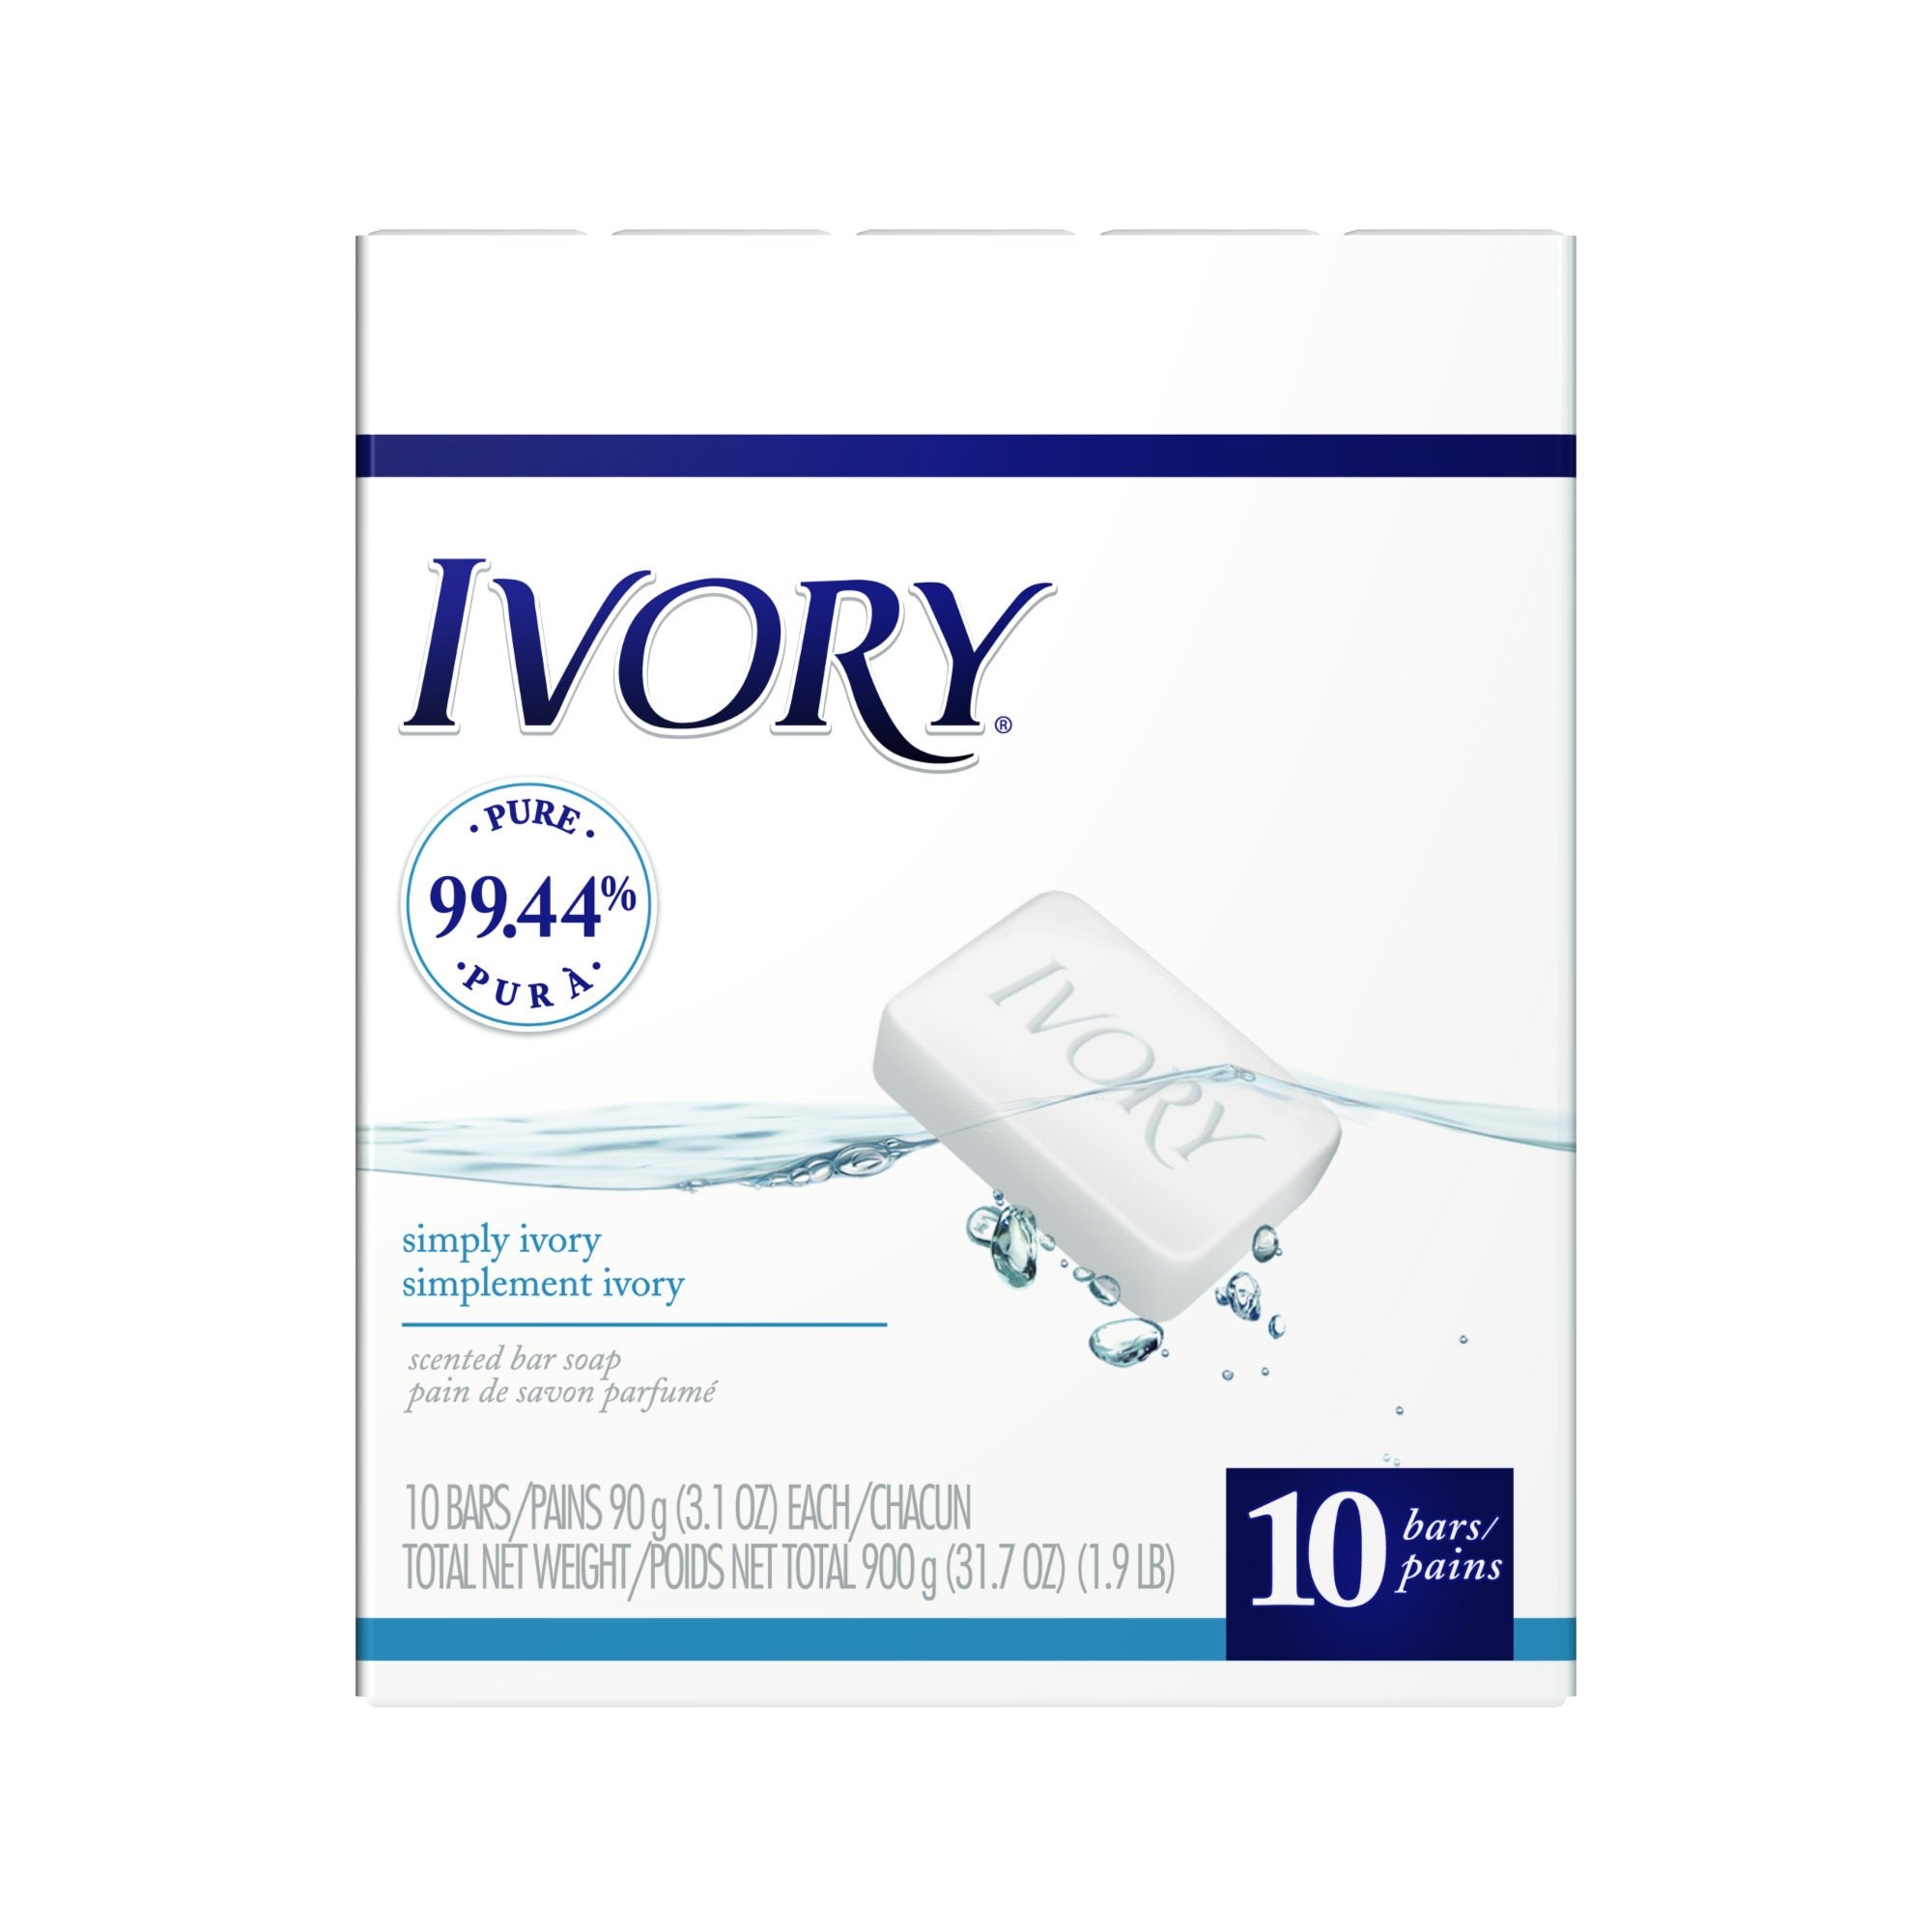
Item Name: Ivory Bar Original Bath Bar, Family Pack, 10 Count
Bullet Point 1: 10 bars of ivory original pure soap (3.10oz Each bar)
Bullet Point 2: Helps keep your skin feeling young, clean & fresh
Bullet Point 3: 99.44% Pure
Bullet Point 4: Help retain your skin's natural moisture
Bullet Point 5: Help leave skin feeling naturally healthy - not tight & dry
Value: 10.0
Unit: count

Price: 8.99